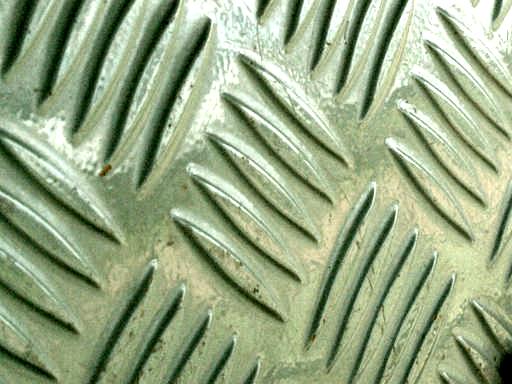
Material: metal